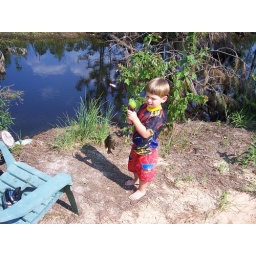
James caught his first fish in the little pond beside the house this summer. He was pretty impressed!